Monkey Business (Black Eyed Peas album)

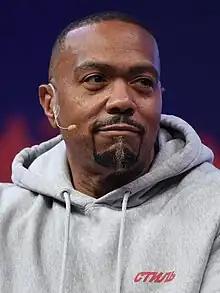
Timbaland co-wrote and produced "My Style".

"Monkey Business" was recorded in "two and three-month spurts" throughout 2004 while the Black Eyed Peas were on their Elephunk Tour, in support of their third studio album "Elephunk" (2003). The executive producer will.i.am co-wrote all the tracks, and produced or co-produced all tracks except "My Style" and "Disco Club". Among other producers were apl.de.ap, Timbaland, Danja, Printz Board, Noize Trip, and the executive producer Ron Fair. apl.de.ap co-wrote nine tracks, Fergie co-wrote eight, and Taboo co-wrote two. The production commenced in June, while the group was touring the United Kingdom. They recorded six tracks at the Metropolis Studios in London. The recording sessions continued in July during the tour's stop in Japan, where "Pump It" was partly recorded in a bullet train. Upon the group's return to the United States, they recorded most of the tracks at the Stewchia in Los Feliz, Los Angeles.